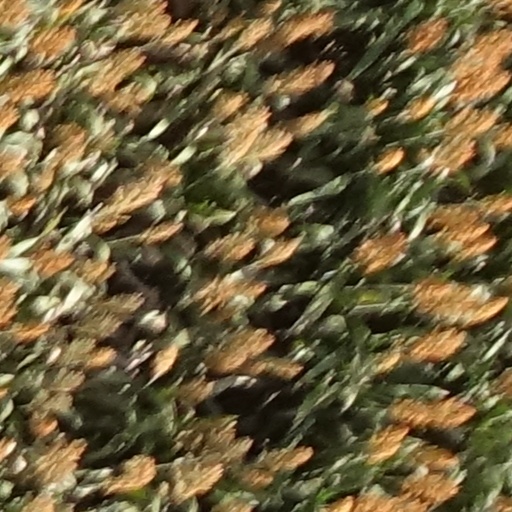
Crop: sorghum